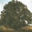
Label: oak_tree